SMS Frithjof

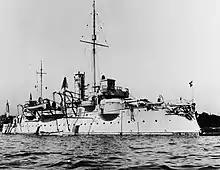
, c. 1898, in Kiel

In June 1899, made a lengthy visit to Copenhagen, Denmark, in addition to her normal training activities. That year, she and her sisters were assigned to II Squadron once again for the annual maneuvers. Kalau vom Hofe thereafter left the ship, being replaced by "KK" Gildemeister. The ship relinquished flagship duties in 1900, and was decommissioned that year. A lengthy reconstruction began at the (Imperial Shipyard) in Kiel in early 1902. Work was completed by September 1903, and she was recommissioned on the 29th of the month under the command of "KK" Johannes Recke. After completing sea trials, joined II Squadron of what was now designated the Active Battle Fleet.